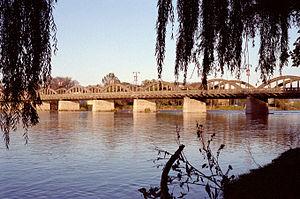
Le comté de Haldimand est une municipalité rurale de l'Ontario. Le recensement de 2011 y dénombre 44 876 habitants.